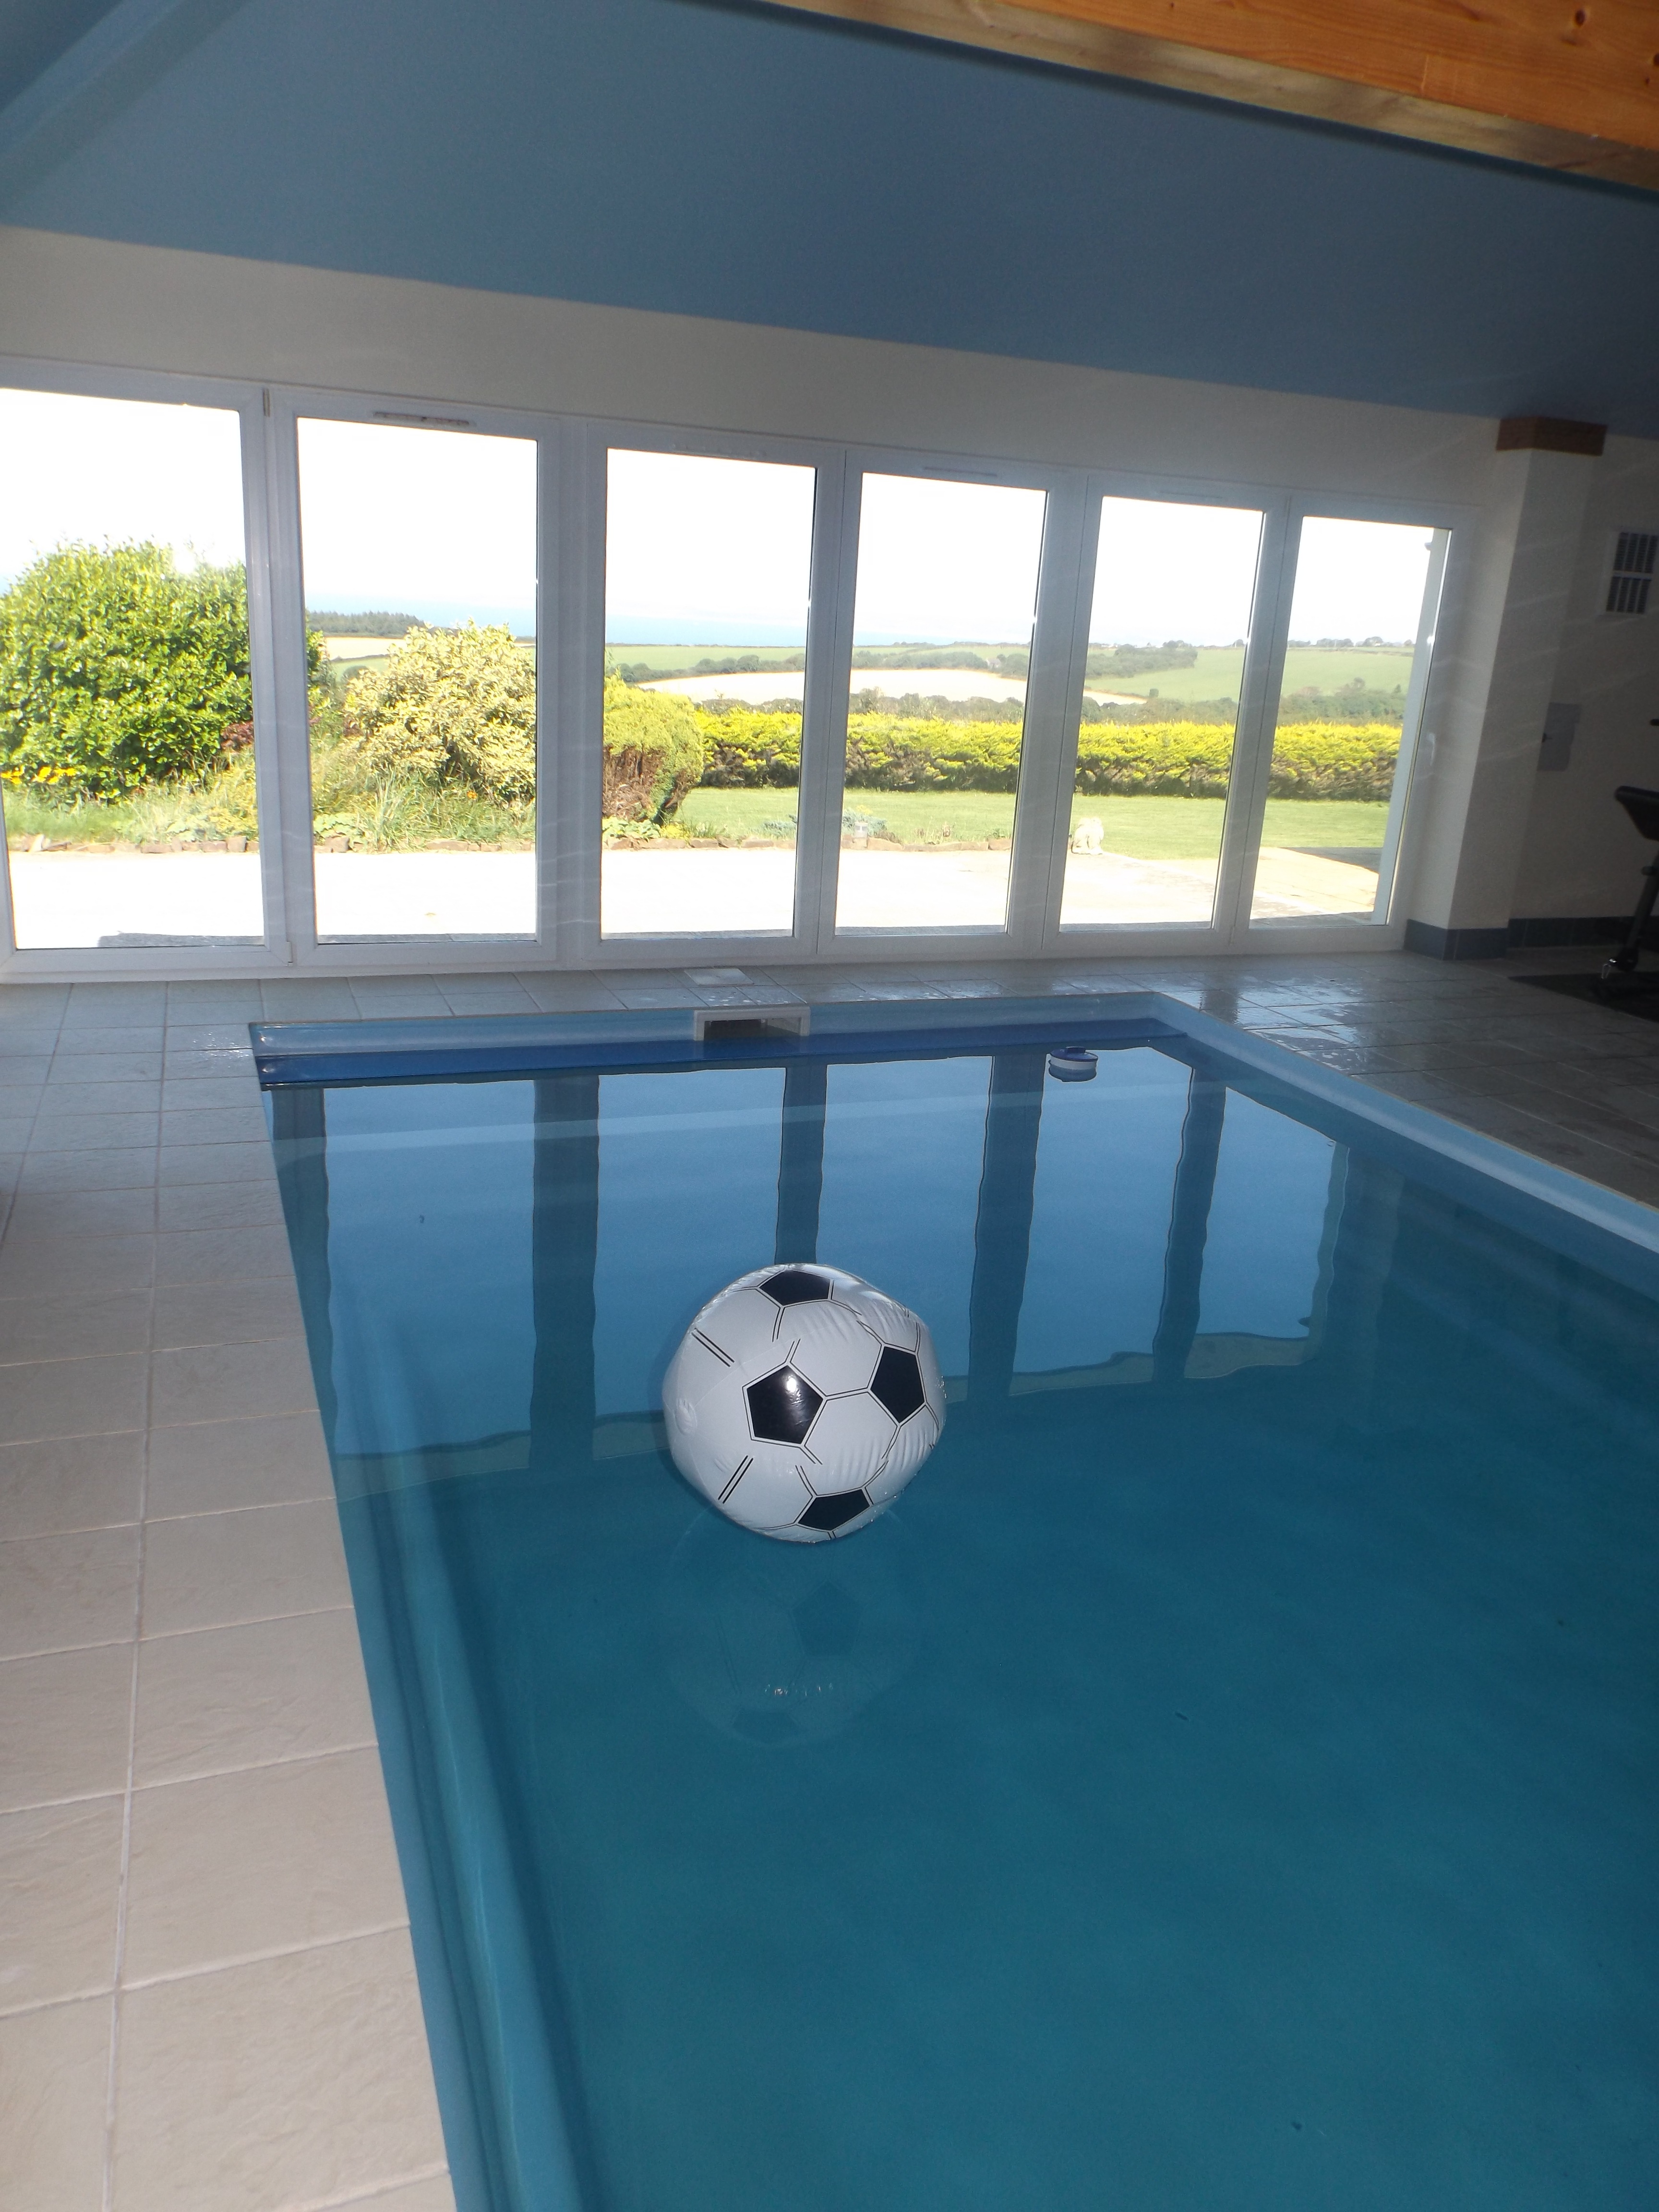
water, house, floor, window, summer, vacation, pool, seaside, swimming pool, scenic, blue, furniture, room, swimming, interior design, waves, design, devon, daylighting